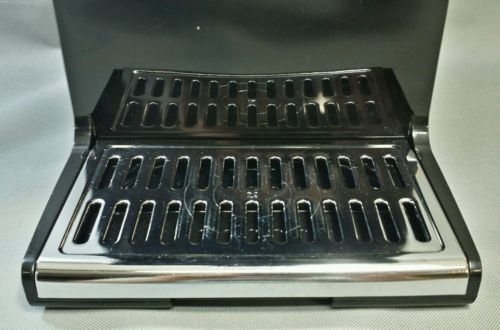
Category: coffee maker